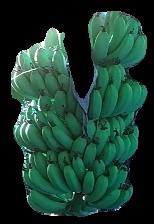
Variety: pachbale
Grade: grade1